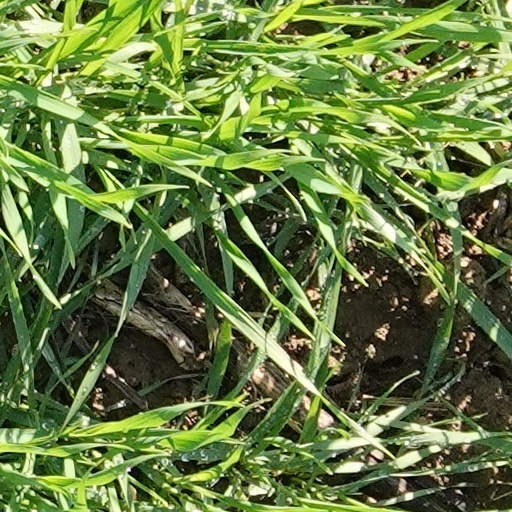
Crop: wheat